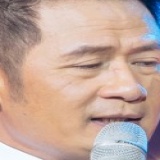
ca sĩ Bằng Kiều